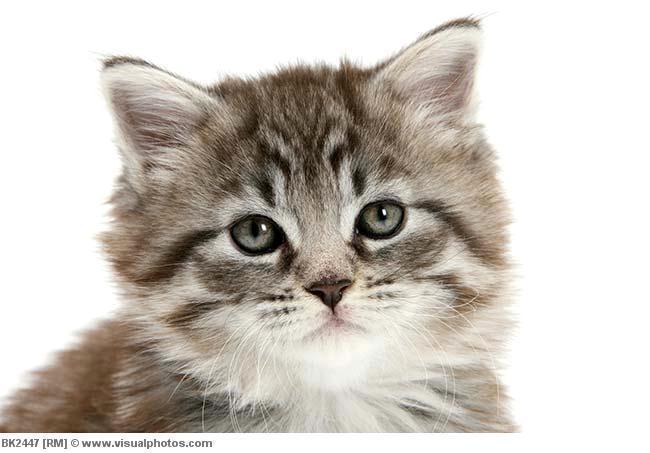
Maine Coon